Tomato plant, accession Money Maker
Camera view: horizontal (90 deg, fisheye); turntable rotation: 270 degrees
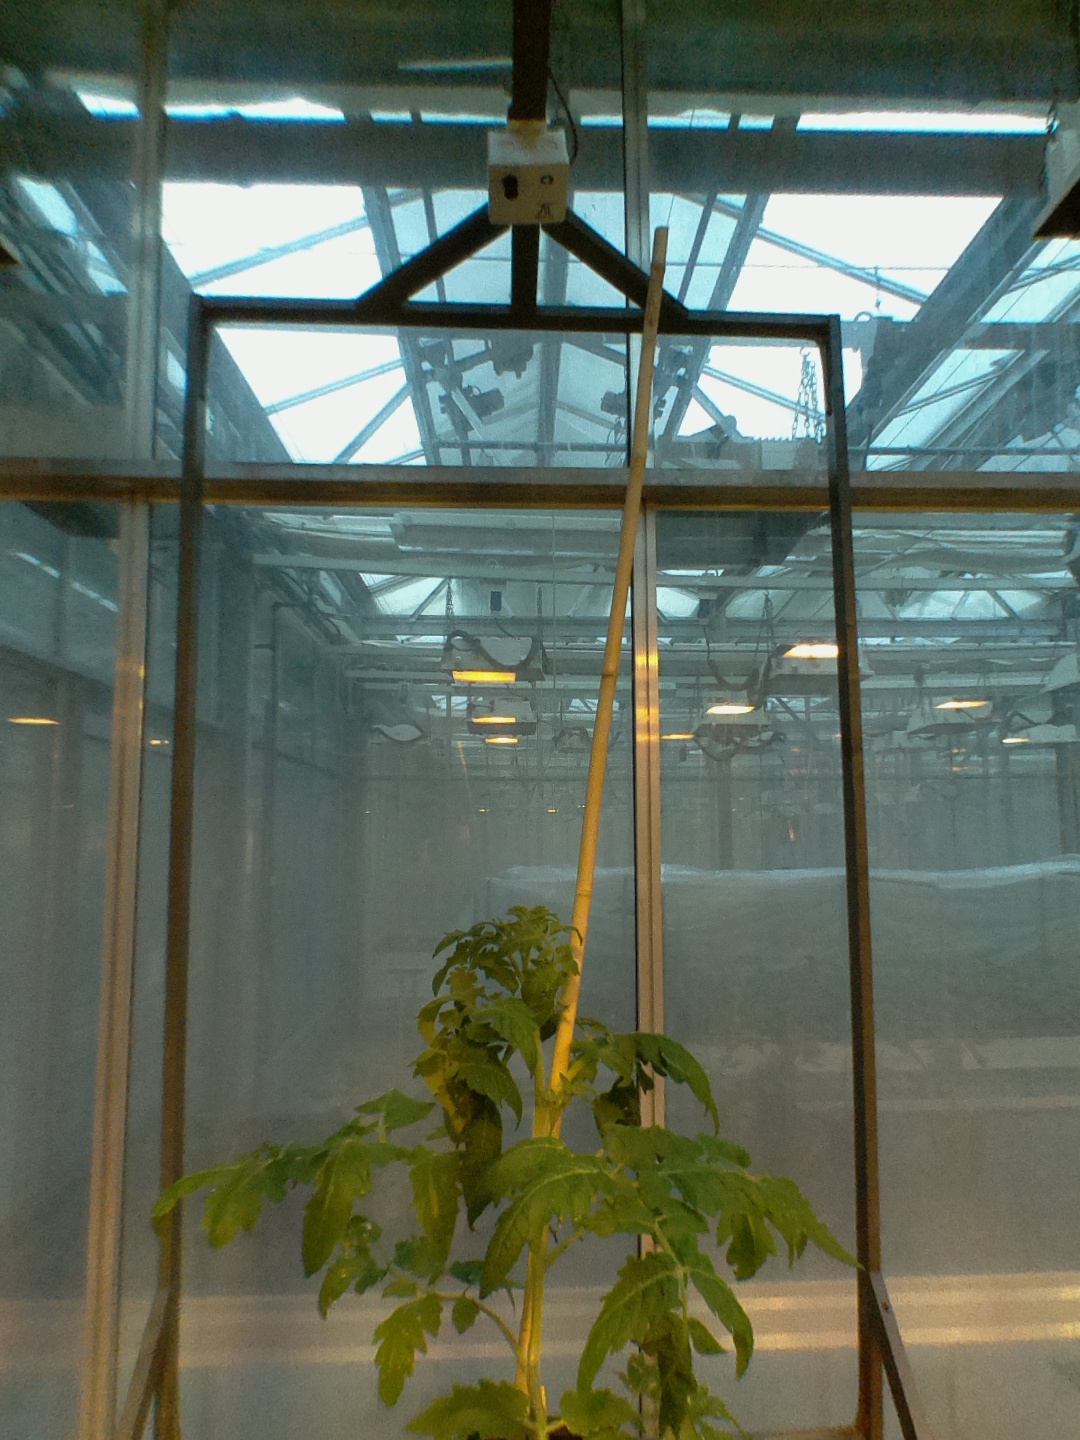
BBCH growth stage 53: 3 inflorescences visible